Neo-Nazism

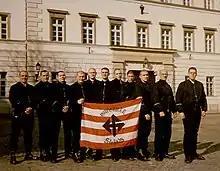

In Finland, neo-Nazism is often connected to the 1930s and 1940s fascist and pro-Nazi Patriotic People's Movement (IKL), its youth movement Blues-and-Blacks and its predecessor Lapua Movement. Post-war fascist groups such as Patriotic People's Movement (1993), Patriotic Popular Front, Patriotic National Movement, Blue-and-Black Movement and many others consciously copy the style of the movement and look up to its leaders as inspiration. A Finns Party councillor and police officer in Seinäjoki caused small scandal wearing the fascist blue-and-black uniform.